Brett Keisel

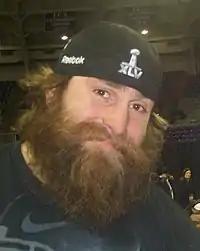
Keisel before Super Bowl XLV

On August 31, 2009, the Steelers signed Keisel to a new five-year contract worth $18.885 million, including a $5 million signing bonus.